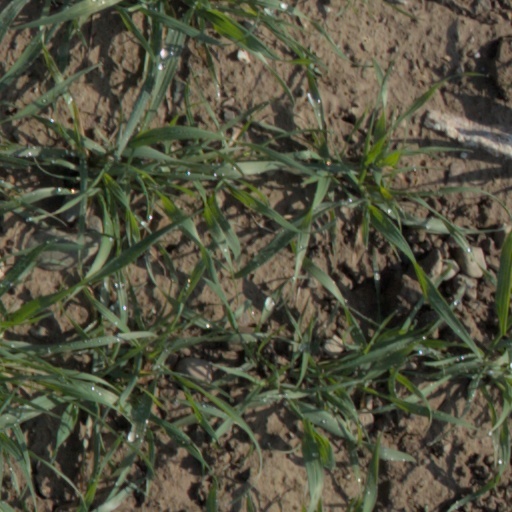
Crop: wheat